A. J. Allmendinger

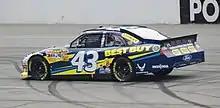
2011 Sprint Cup Series car

Allmendinger's team ended the 2008 season 36th in owner's points, meaning it did not have exemptions for the first five races of 2009. The retro-styled Valvoline 44 raced its way into the Daytona 500, and third in his Daytona 500 debut, also his personal best, and is the fourth-best Daytona 500 debut behind Lee Petty in the 1959 Daytona 500, Scott Wimmer in the 2004 Daytona 500 and Trevor Bayne in the 2011 Daytona 500. Allmendinger was one of two go-or-go-home drivers (the other being Tony Stewart, but Stewart had the past champion's provisional available) to successfully attempt the first five races of the 2009 season.